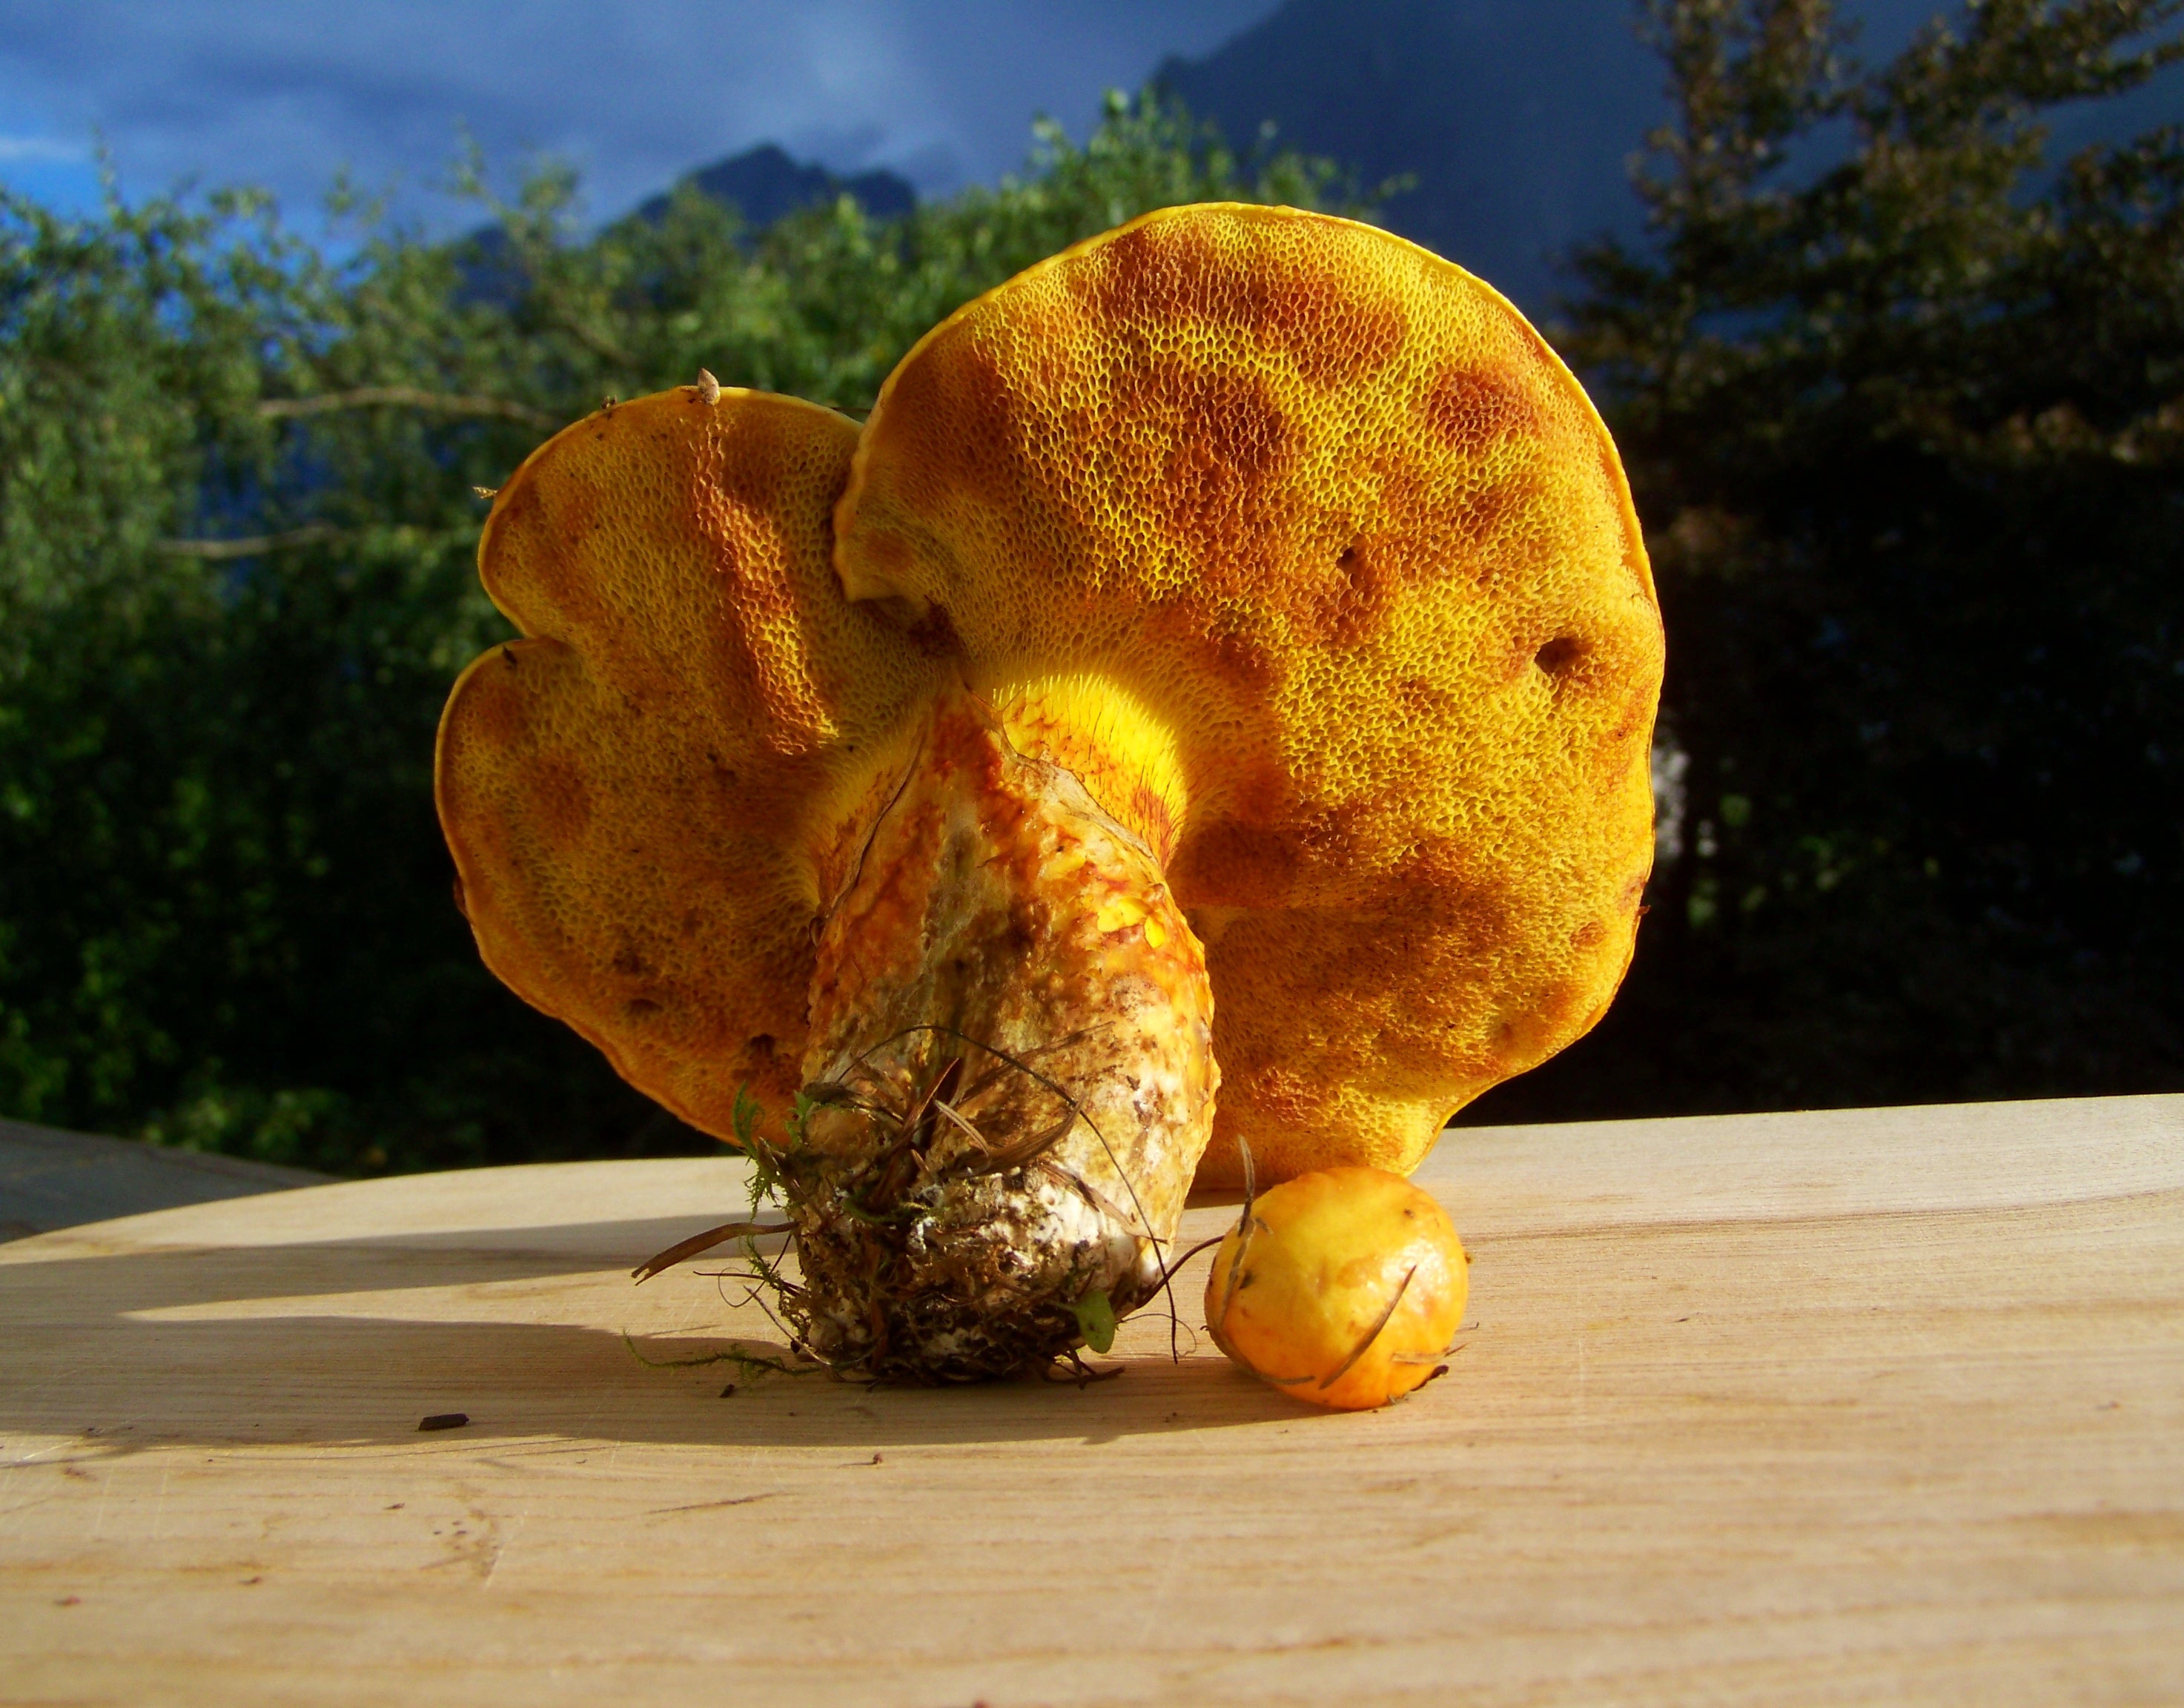
nature, plant, leaf, flower, food, produce, autumn, mushroom, yellow, macro photography, flowering plant, land plant